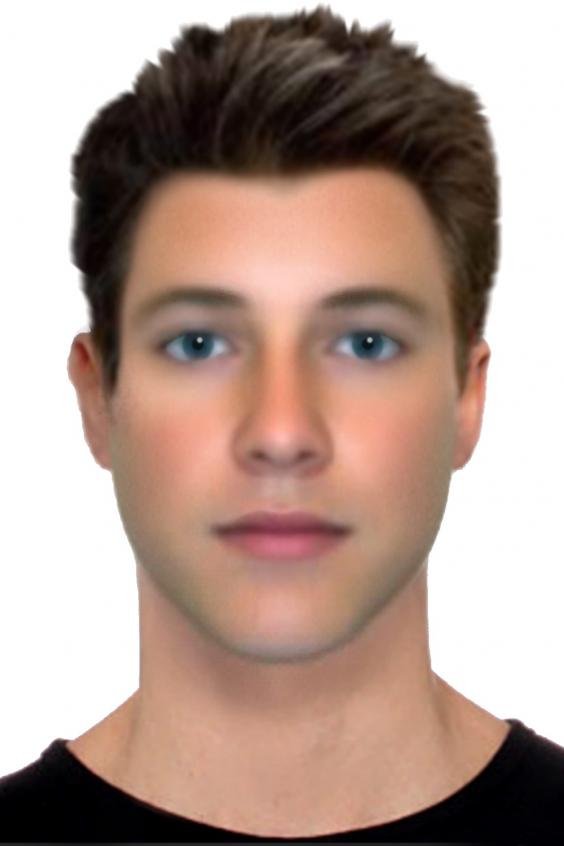
Gender: men